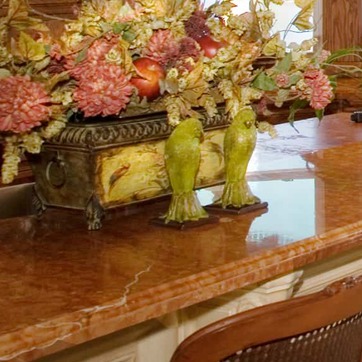
Material: ceramic